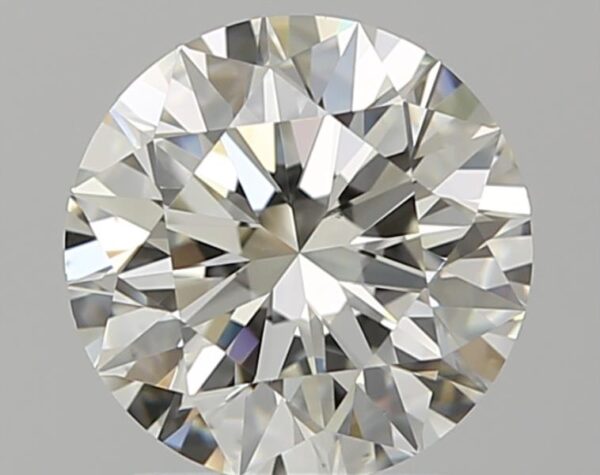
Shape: round
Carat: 1.5
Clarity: VS1
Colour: K
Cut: EX
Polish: EX
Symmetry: EX
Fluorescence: F
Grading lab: GIA
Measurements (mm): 7.28 x 7.32 x 4.58